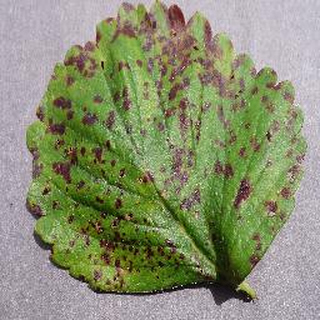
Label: strawberry_leaf_scorch